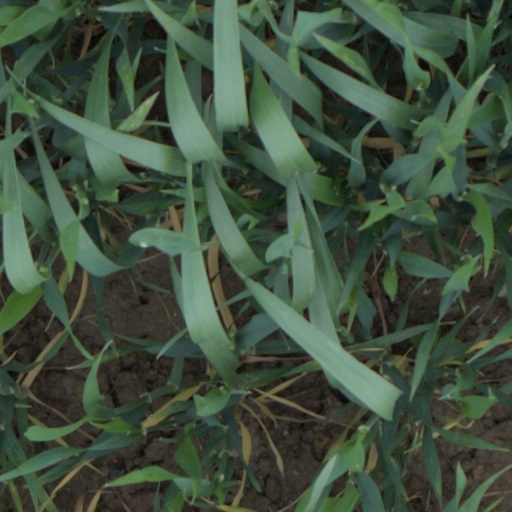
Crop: wheat